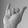
ASL letter: Y